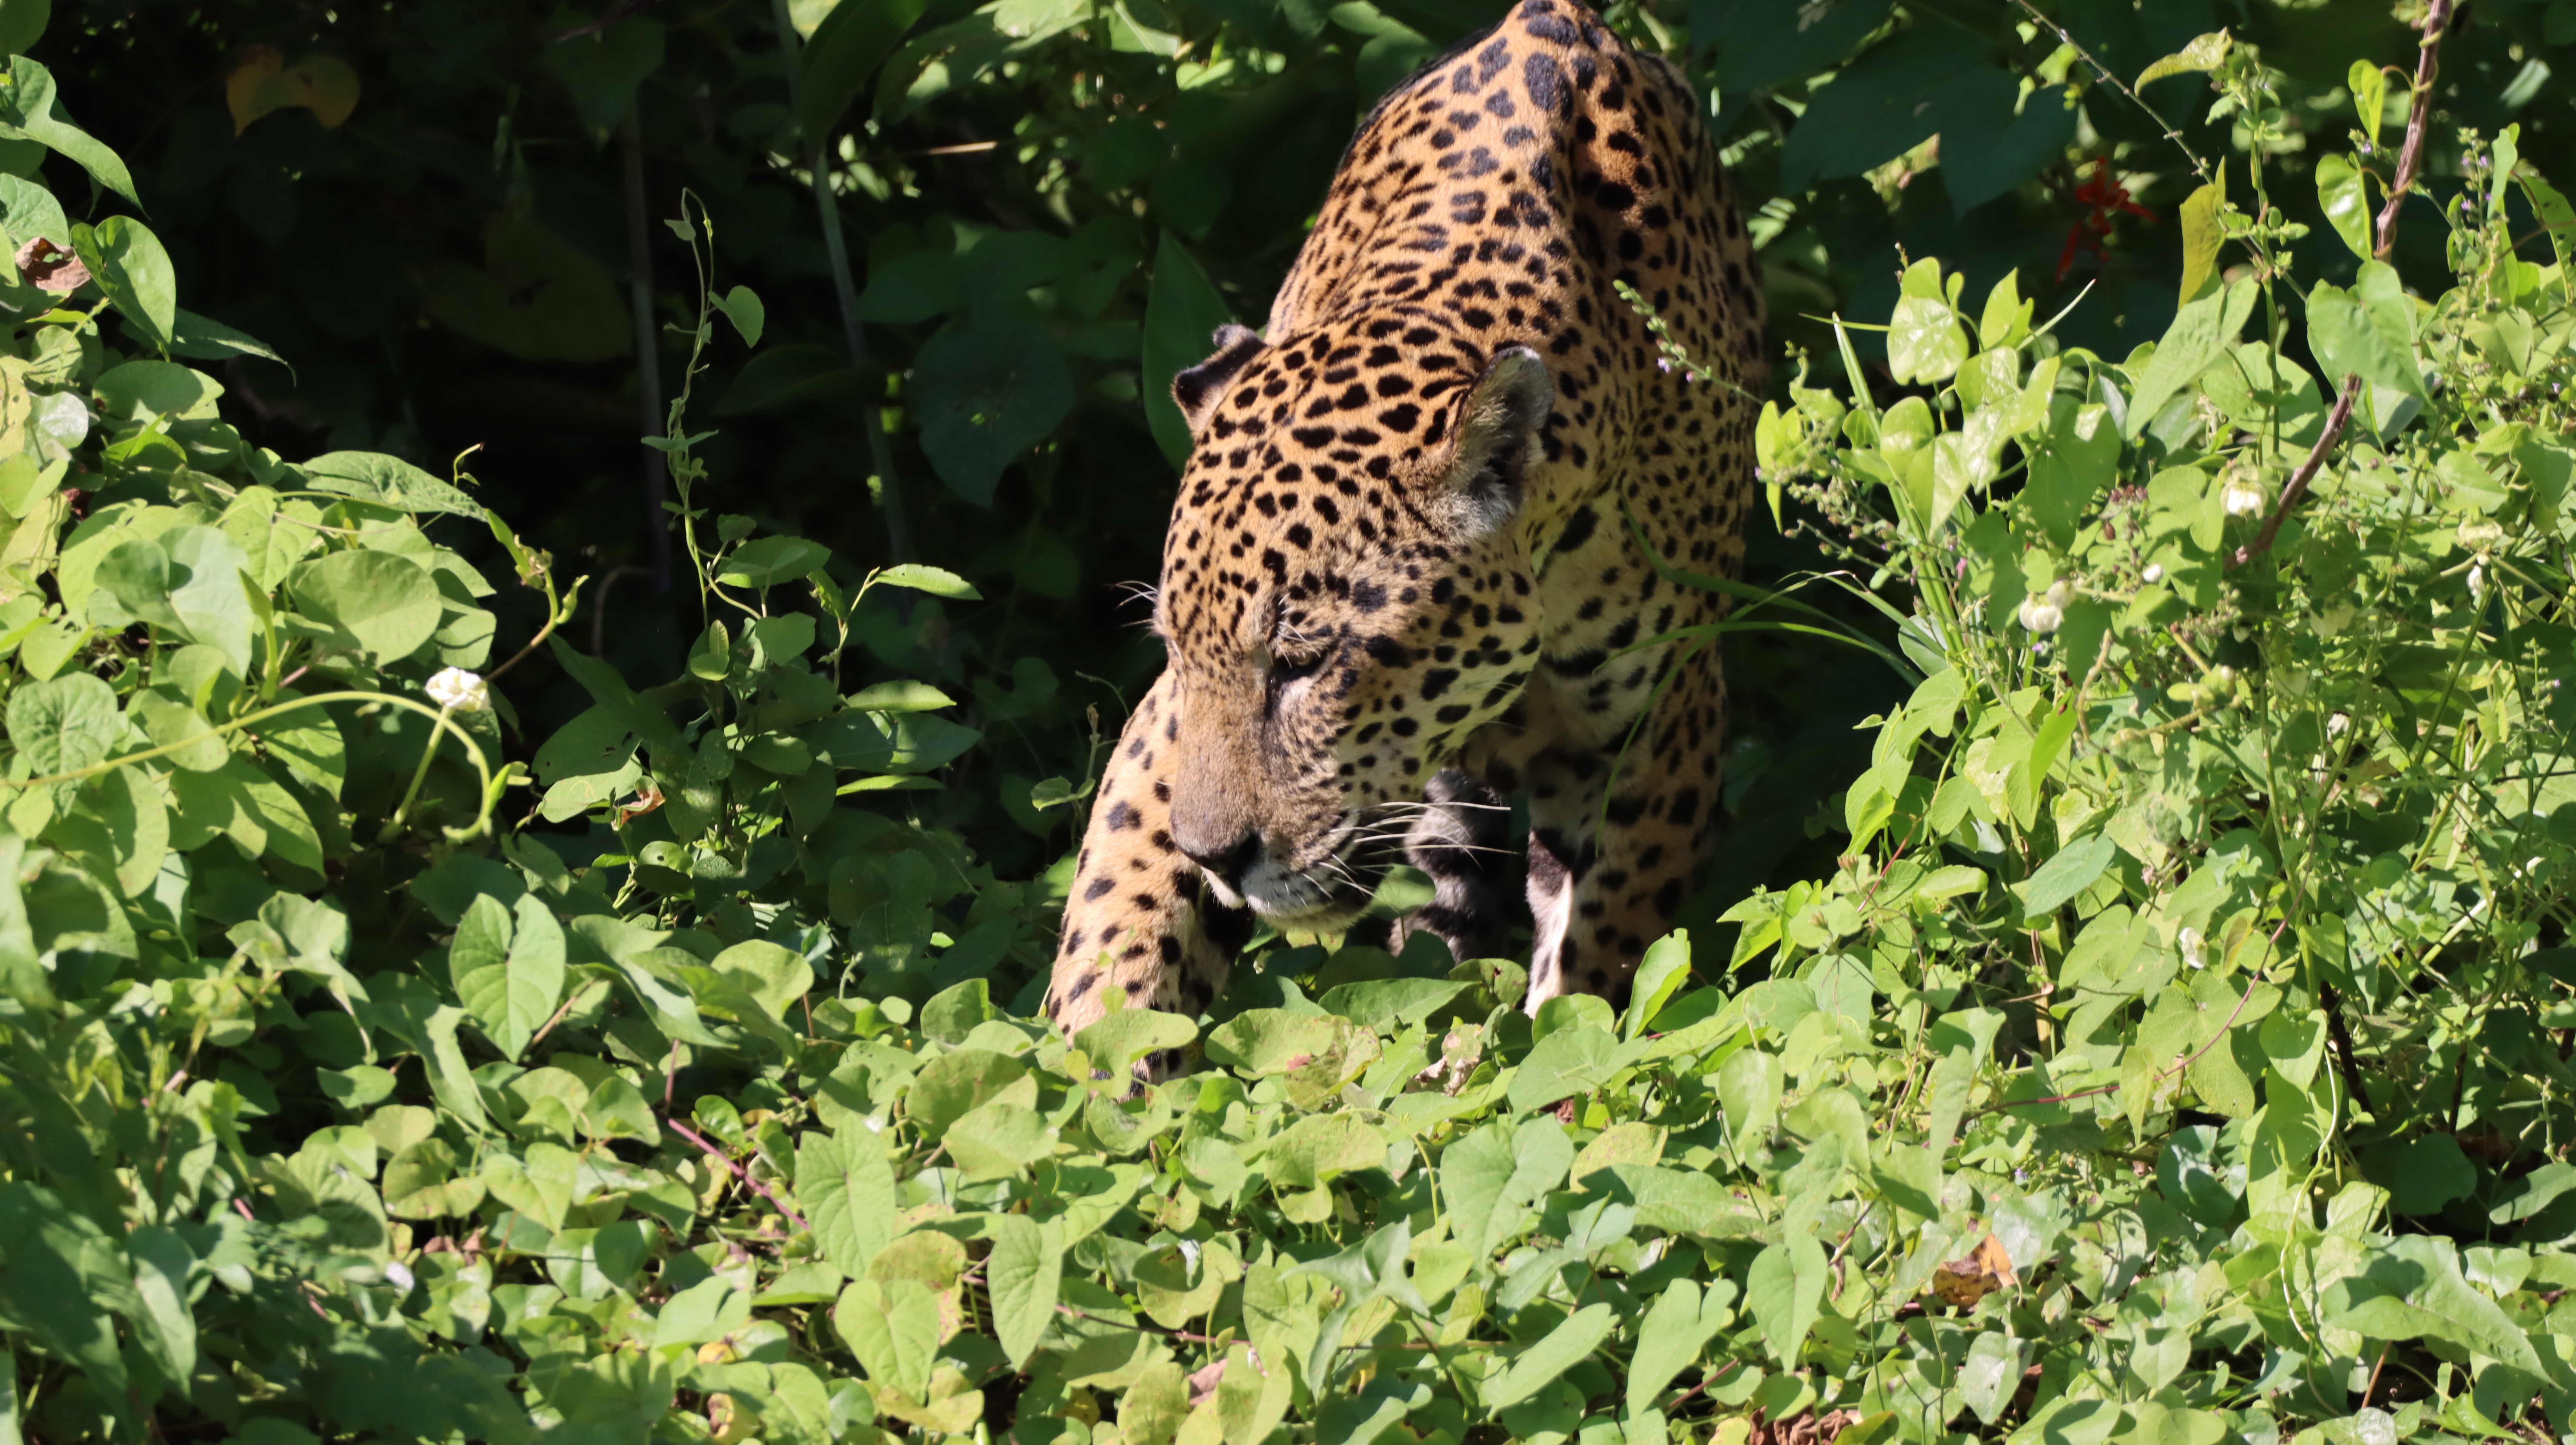
Jaguar: Kwang